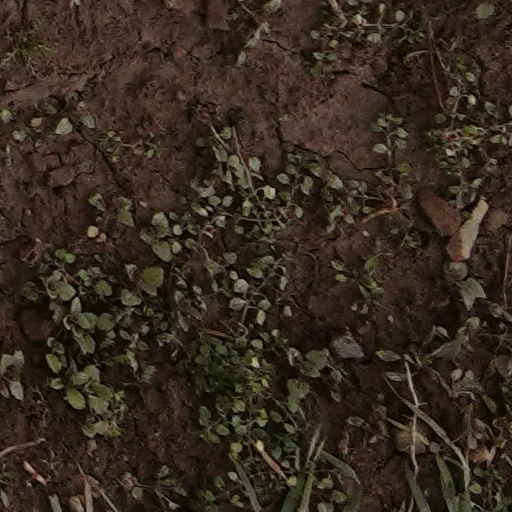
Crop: wheat